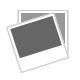
statue ancient goddess of the family and the state handpainted rd